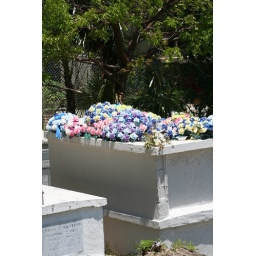
above ground because the ocean is about 30 yards away.